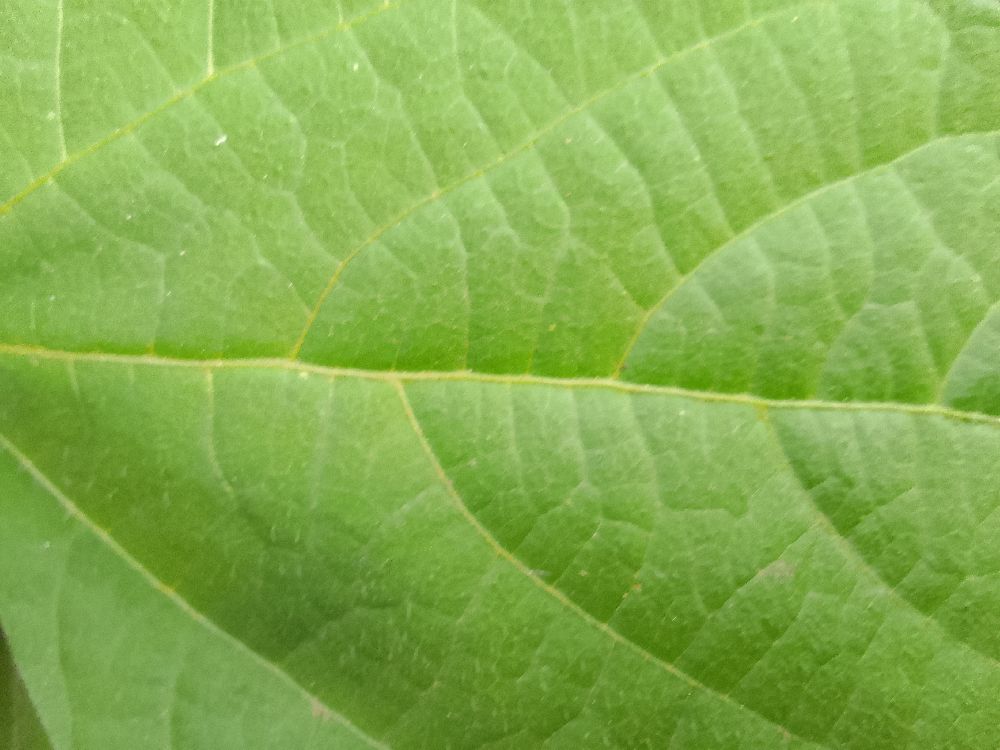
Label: healthy